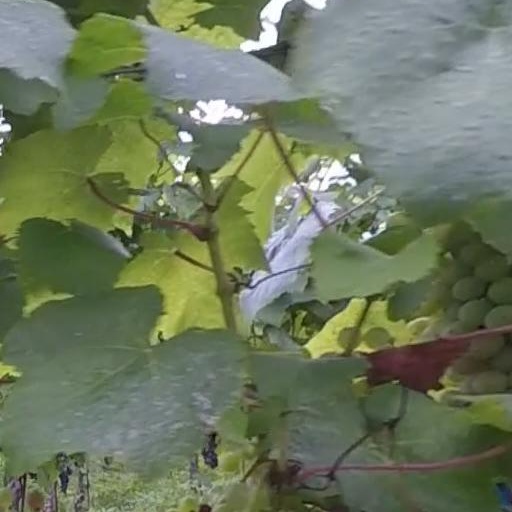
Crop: grape